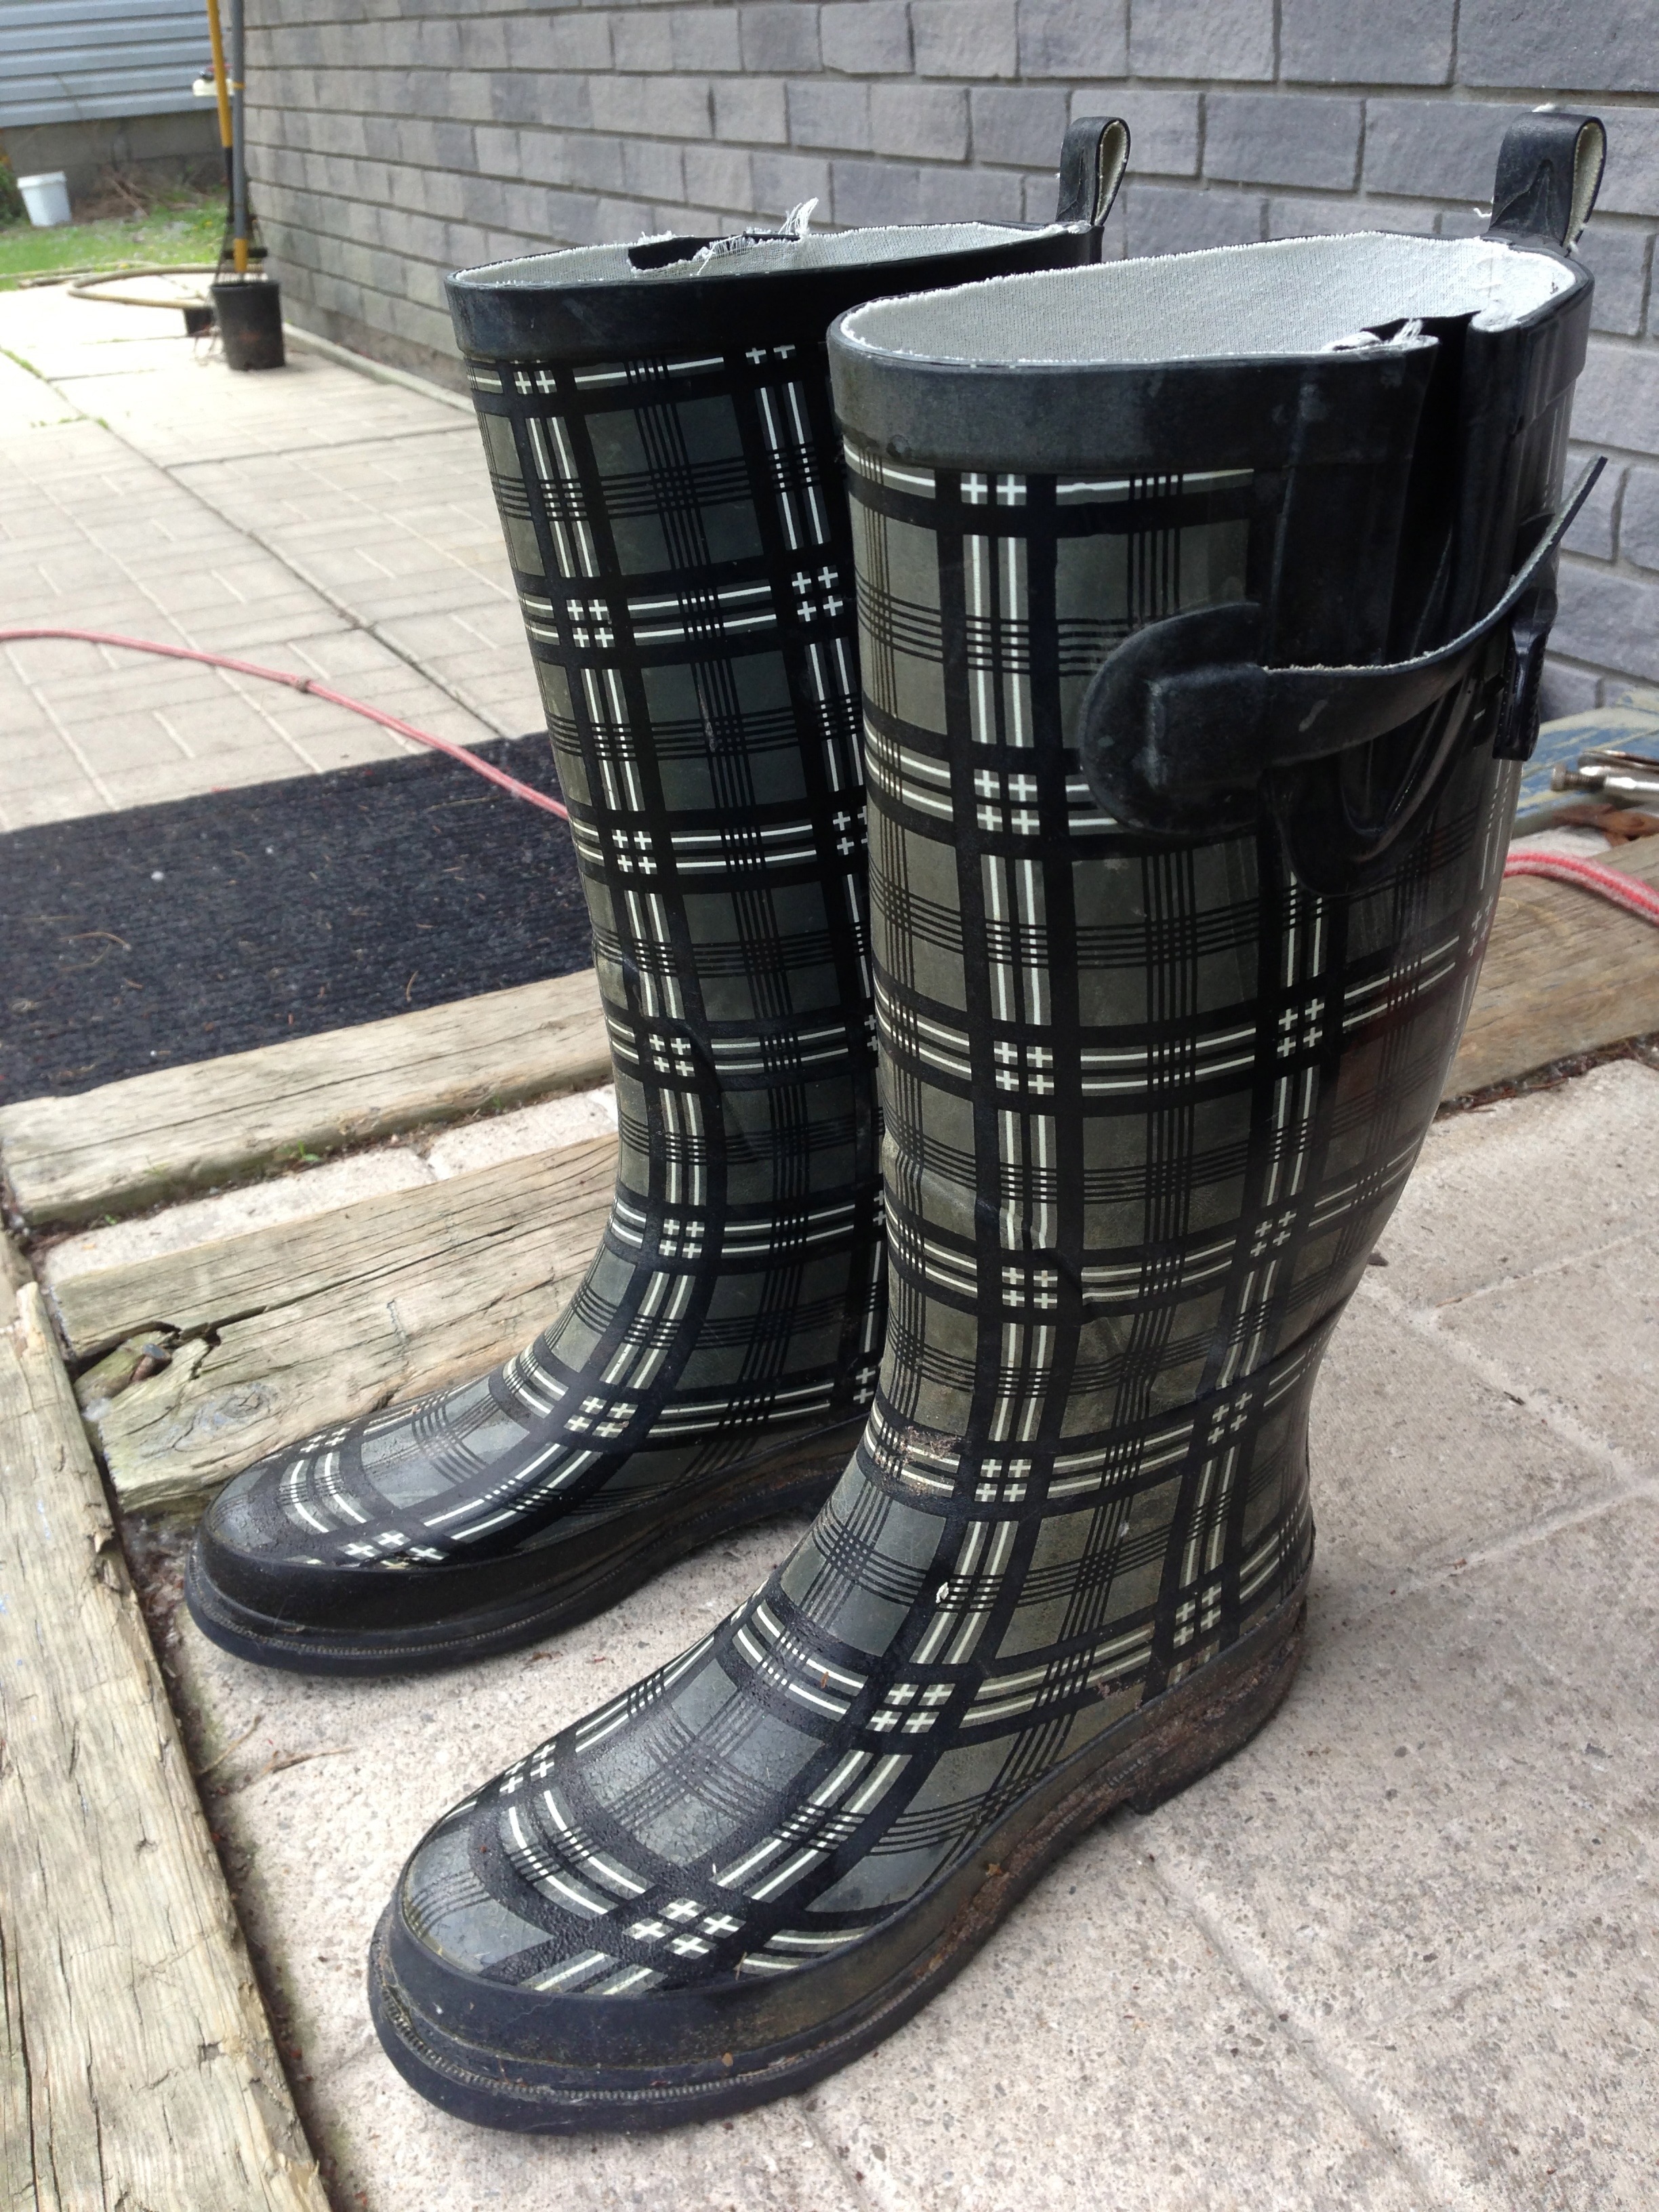
shoe, boot, boots, footwear, rubber boots, wellingtons, wellies, rain boots, outdoor shoe, riding boot, gumboots